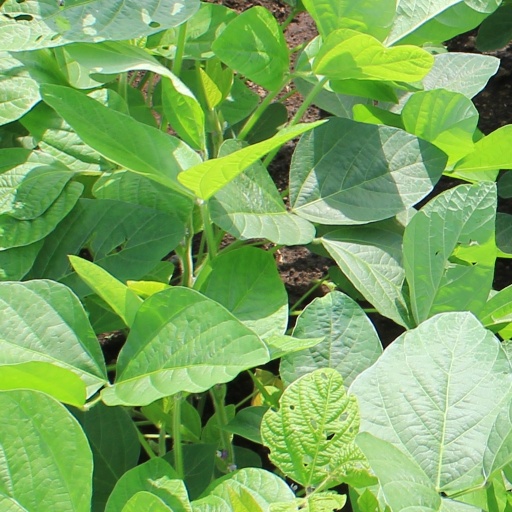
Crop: soybean